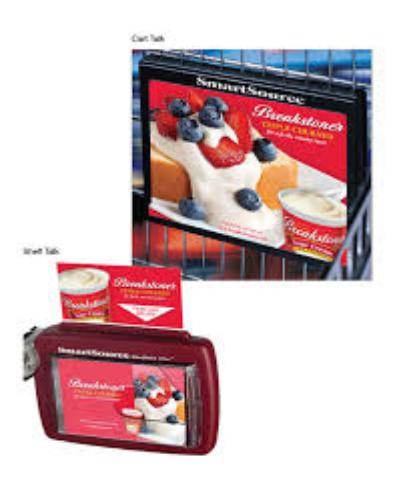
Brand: Breakstone's
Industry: Food